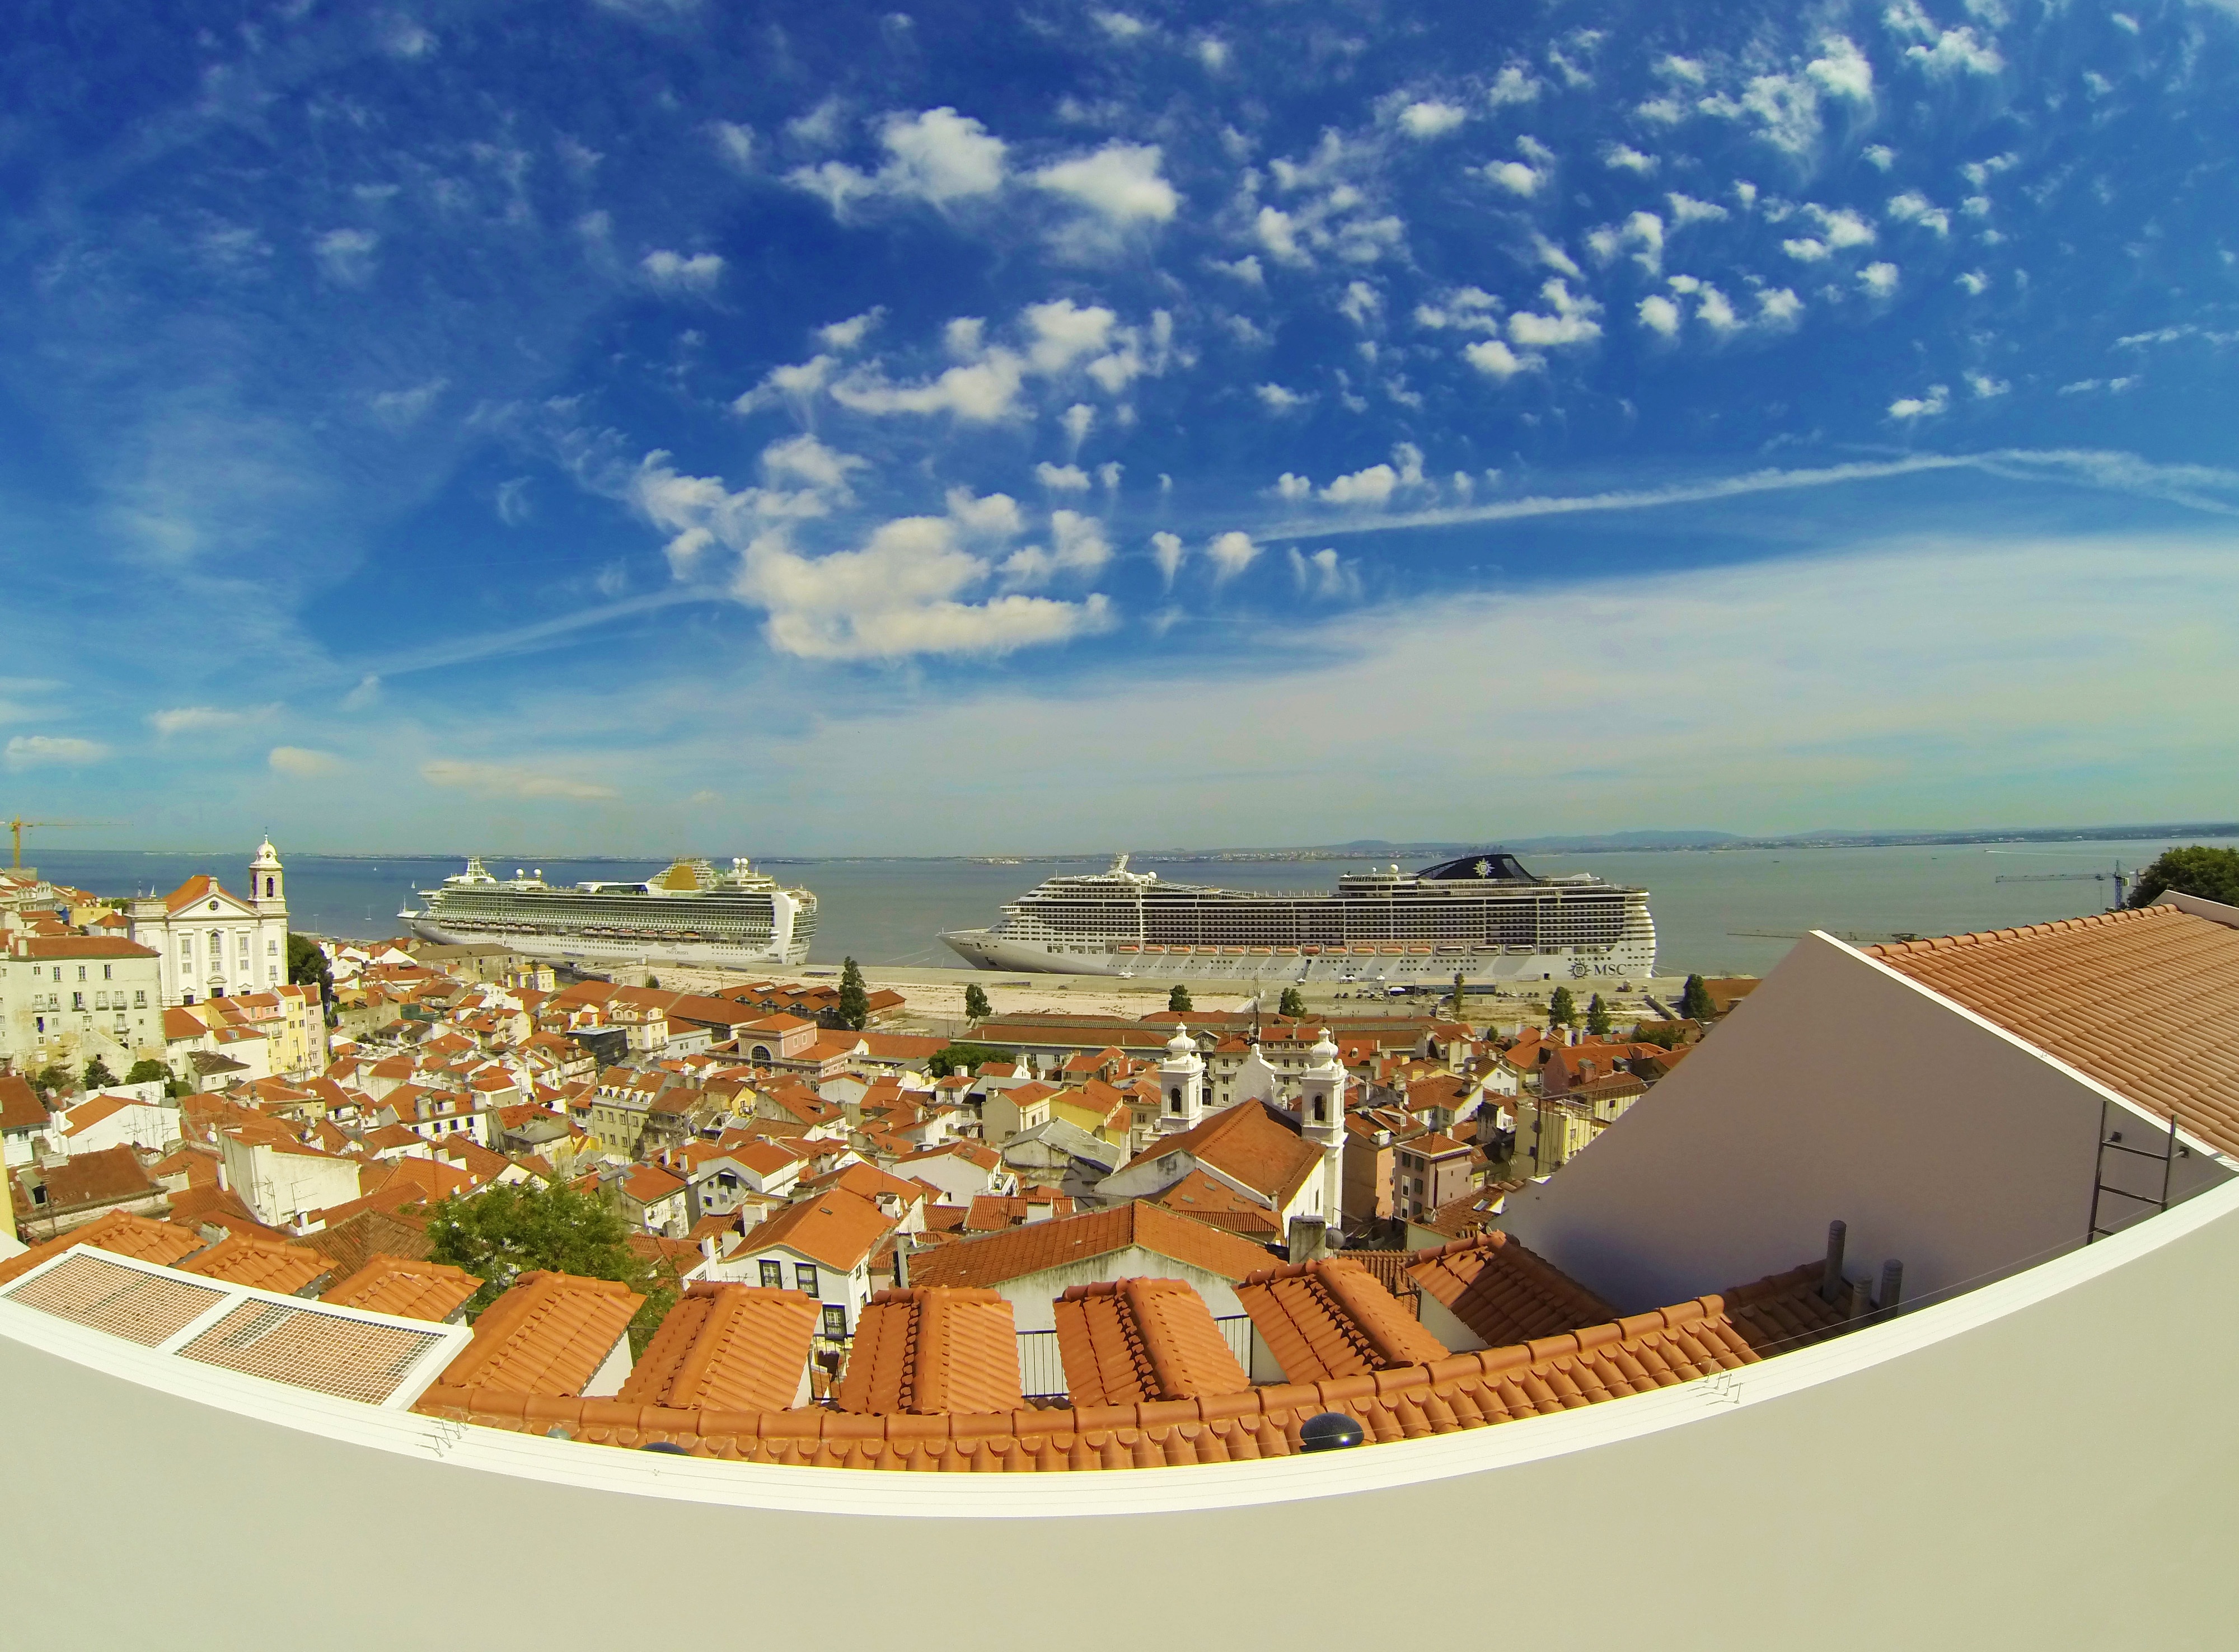
sea, coast, water, horizon, sky, boat, skyline, photography, roof, ship, cityscape, panorama, summer, vacation, orange, blue, port, ferry, clouds, steamer, estate, maritime, lisbon, aerial photography